Claire Aho

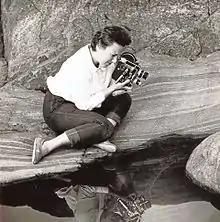
Claire Aho in Tvärminne, 1961.

Born in Helsinki, Claire Aho was the daughter of Finnish film director Heikki Aho (son of the Finnish national author Juhani Aho and his artist wife Venny Soldan-Brofeldt). Claire's mother, Dinah Selkina, was Lithuanian-born dancer.